Marc Bloch in World War II

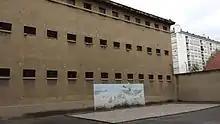
Exterior of Montluc Prison, where Bloch and his comrades were held before their deaths; the mural is modern.

In November 1942, as part of an operation known as Case Anton, the German Army crossed the demarcation line and occupied the territory previously under direct Vichy rule. This was the catalyst for Bloch's decision to join the French Resistance sometime between late 1942 and March 1943. Bloch was careful not to join simply because of his ethnicity or the laws that were passed against it. As Burguière has pointed out, and Bloch would have known, taking such a position would effectively "indict all Jews who did not join". Burguière has pinpointed Bloch's motive for joining the Resistance in his characteristic refusal to mince his words or play half a role. Bloch had previously expressed the view that "there can be no salvation where there is not some sacrifice". He sent his family away and returned to Lyon to join the underground.